History of cricket

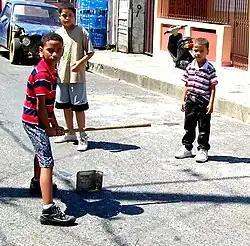

It was in answer to the flighted, or pitched, delivery that the straight bat was introduced. The old "hockey stick"–style of bat was only really effective against the ball being trundled or skimmed along the ground.